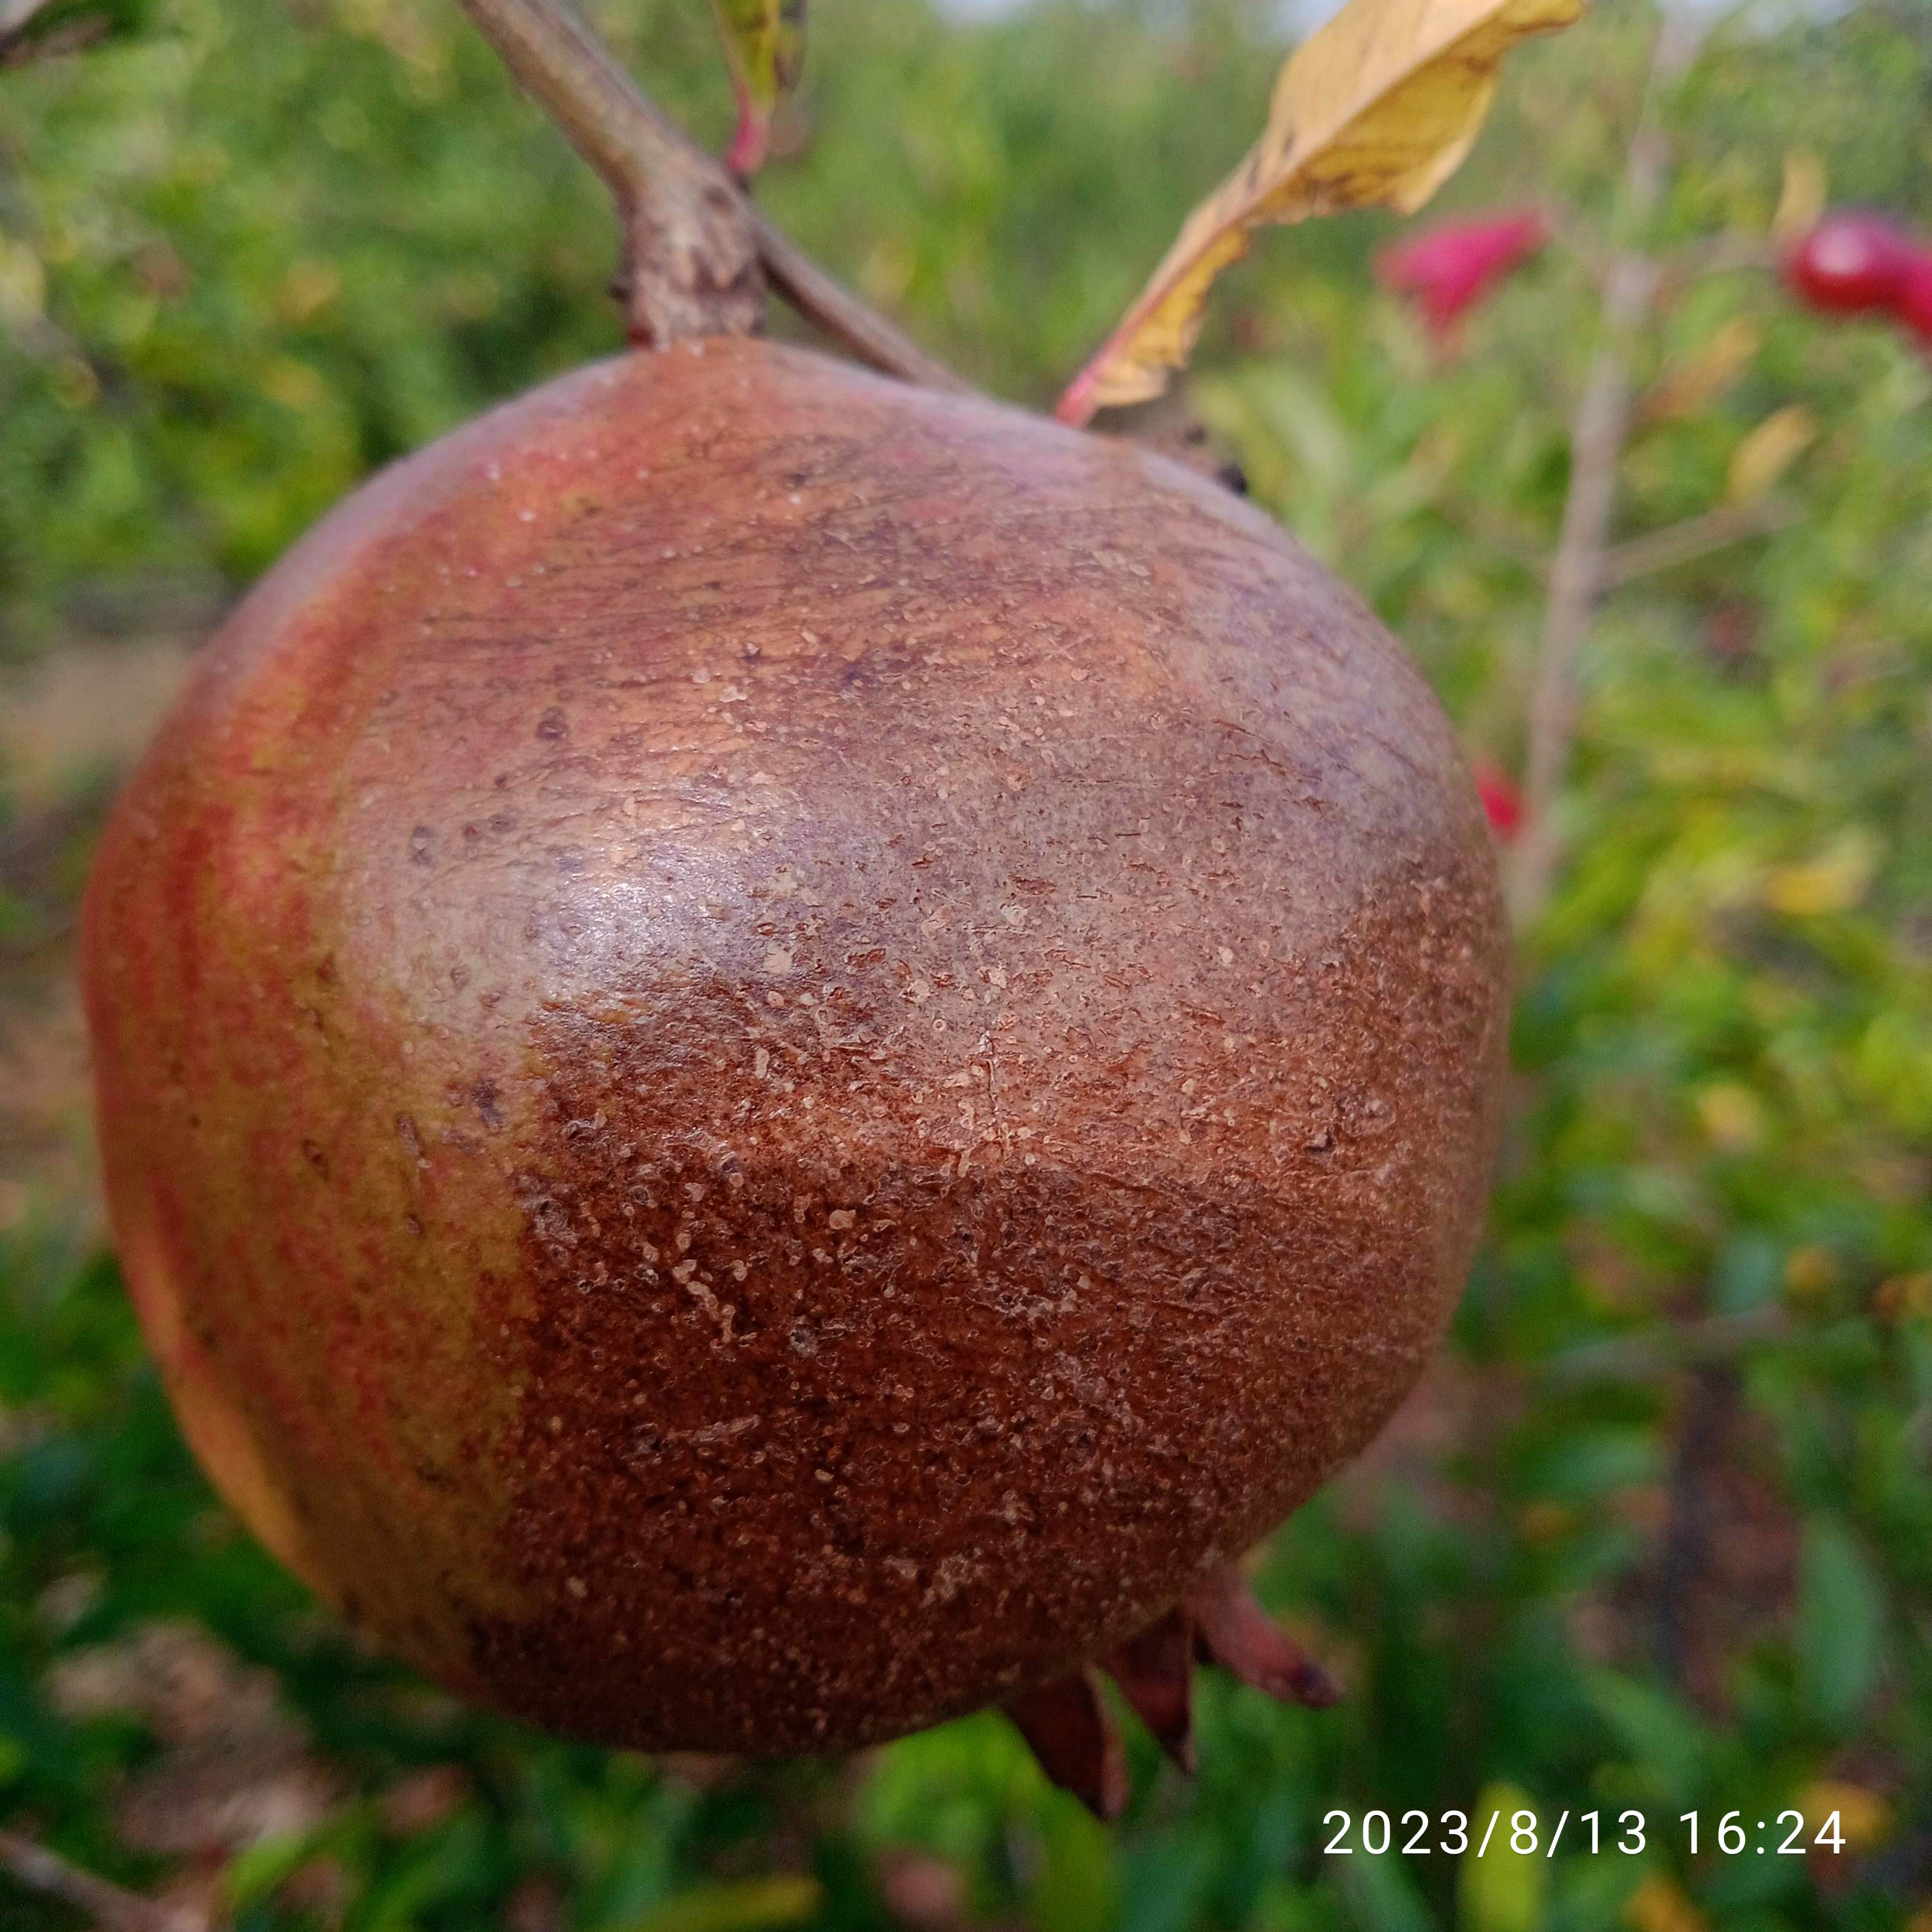
Label: Cercospora